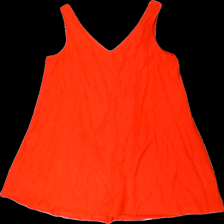
View: back
Type: Dress
Category: Ladies
Brand: Not in the list
Brand text on label: J
Colors: Red
Material: 55% polyester, 45% cotton
Cut: V-collar
Size: S
Season: Summer
Price range: 50-100
Recommended usage: Reuse